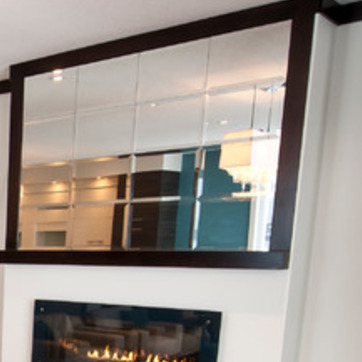
Material: mirror